Shoplifting from American Apparel

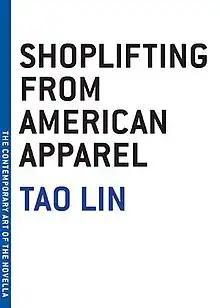

Shoplifting from American Apparel, or simply Shoplifting, is Tao Lin's first novella, fifth book, and first published fiction since the May 15, 2007, simultaneous publication of his debut novel, "Eeeee Eee Eeee", and debut story collection, "Bed".